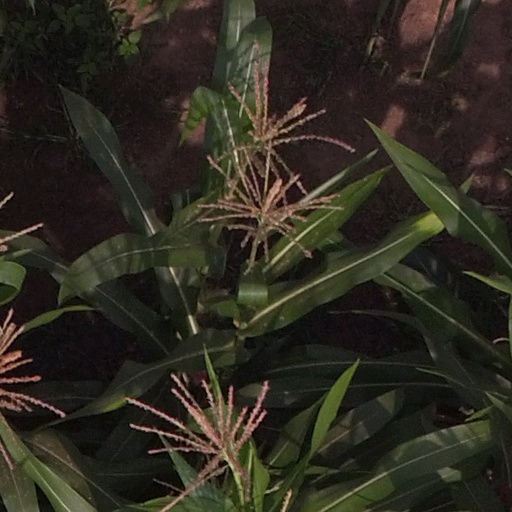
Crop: maize; corn